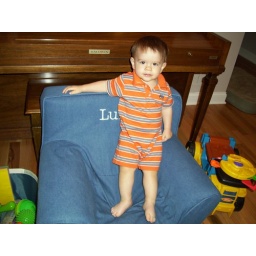
standing in the chair